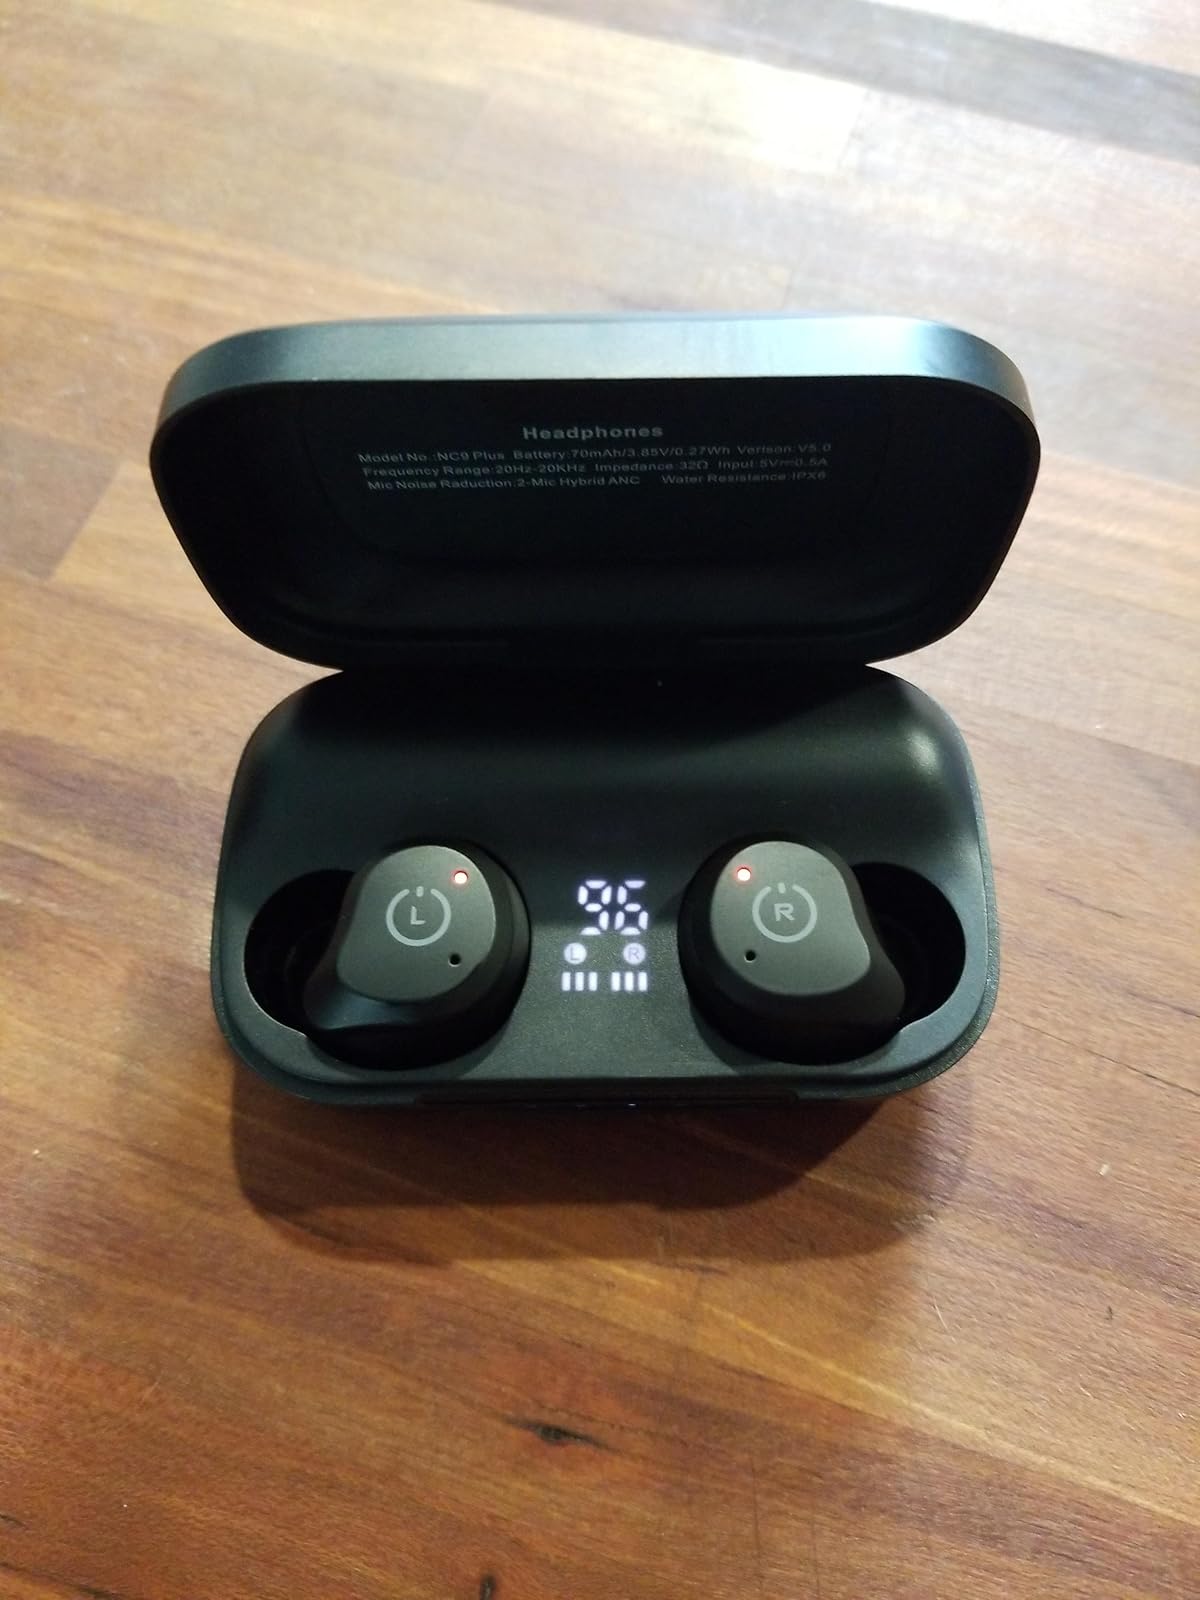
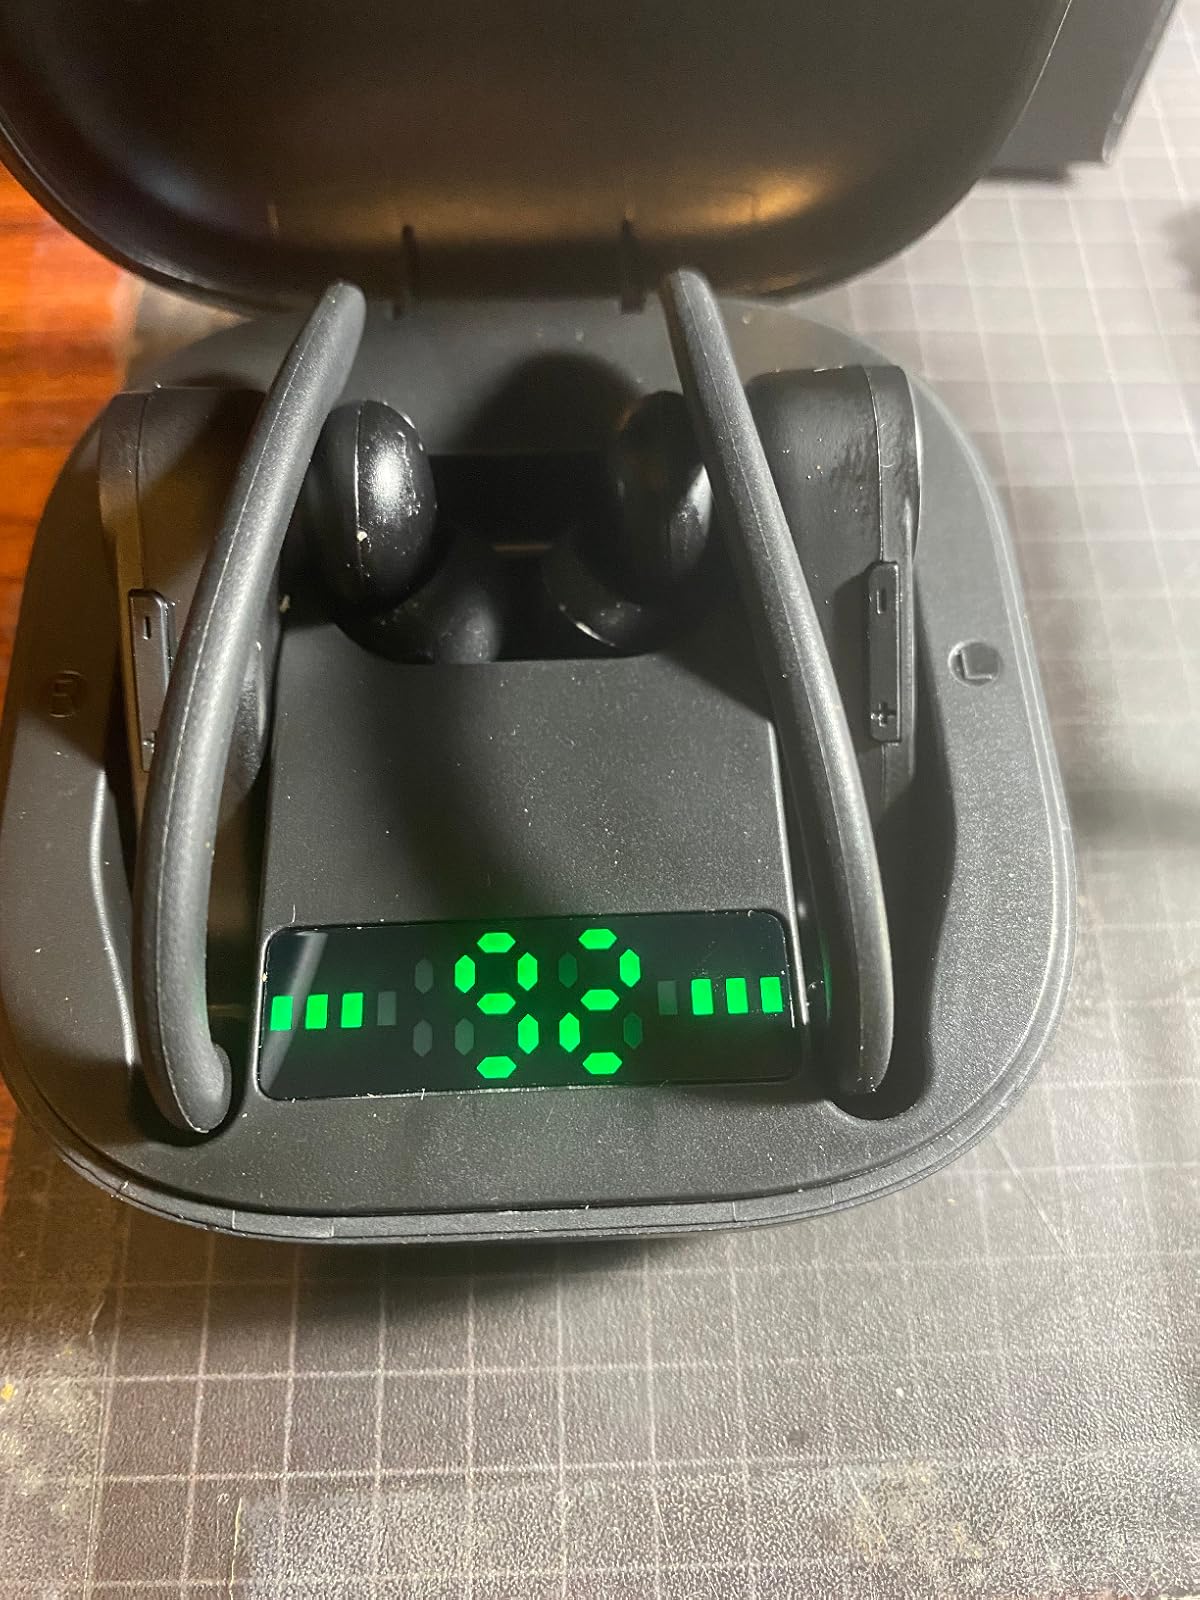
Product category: earbuds
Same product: no